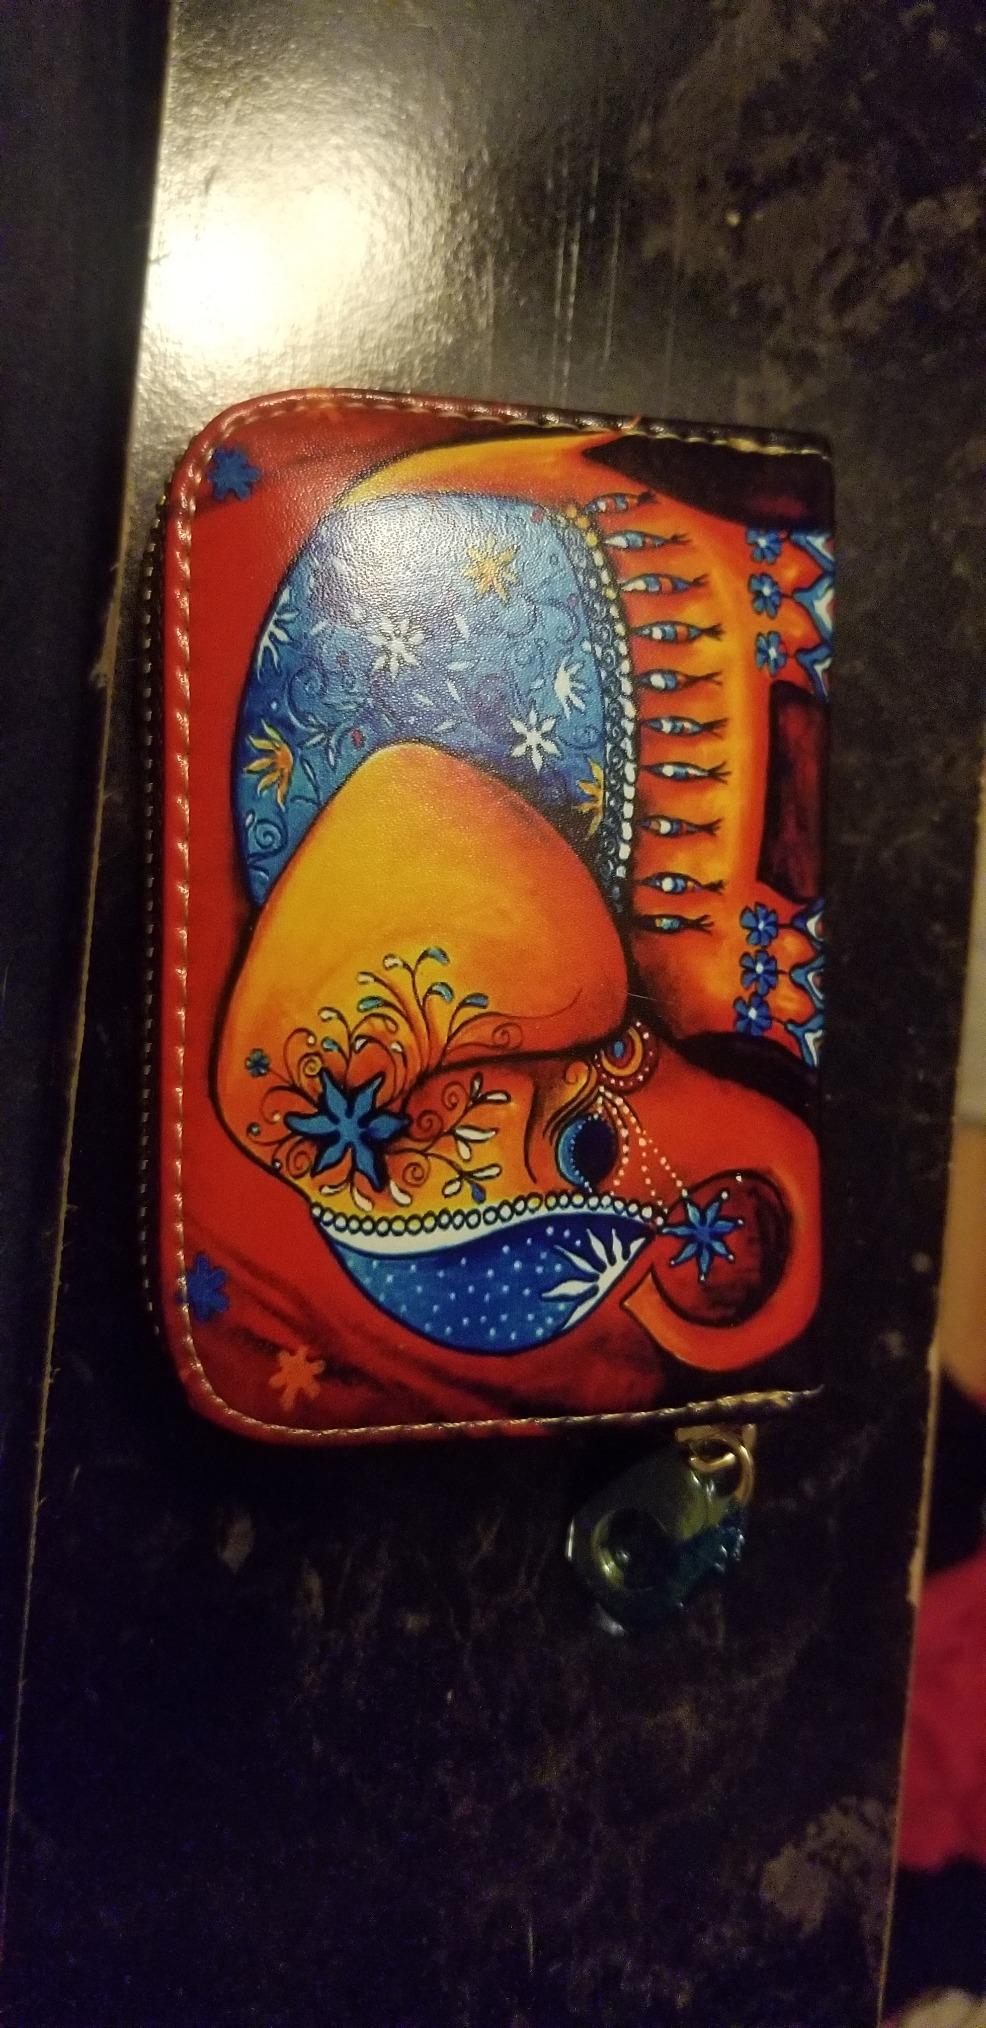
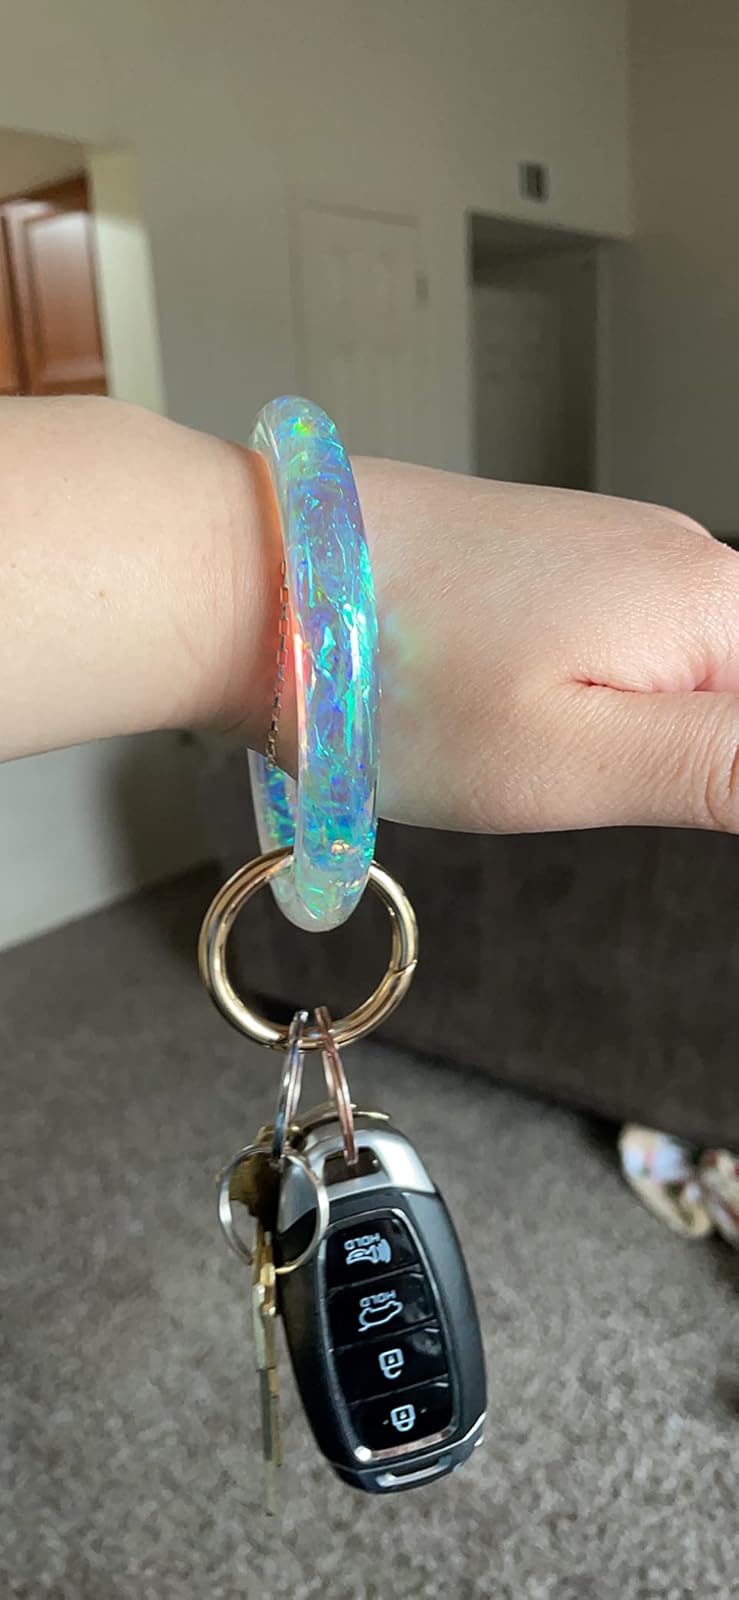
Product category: accessories_keychain
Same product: no